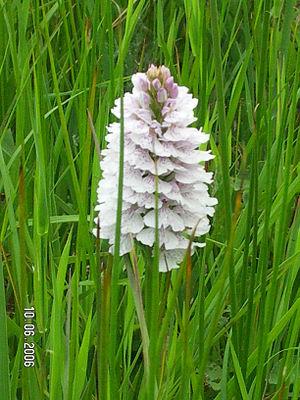
Orchidée rare en fleurs dans le marais du Yeun Elez.
Le Yeun Elez est une large dépression située au cœur des Monts d'Arrée, en Bretagne.